History of France's civil nuclear program

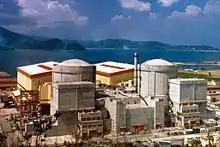
Daya Bay nuclear power plant. First French nuclear contract in China.

After several unsuccessful attempts, cooperation with China on the construction of nuclear reactors and technology transfer began during President François Mitterrand's visit to Beijing in May 1983. The first plant was set to be built in the fast-developing Guangdong region, specifically on Daya Bay, and financed with the assistance of Hong Kong. This financing led to Franco-British collaboration in manufacturing the turbines for the plant, which then resulted in the merger between GEC and Alsthom. The Chinese authorities desired N4 reactors, yet they approved a model derived from the slightly enhanced CP1 units 5 and 6 of the Gravelines plant. On January 19, 1985, the agreement was signed, and the construction commenced under the supervision of EDF the following year. Despite the events of Tiananmen Square and the Taiwan frigate affair, which strained relations with Beijing, the plant was inaugurated on February 10, 1994.